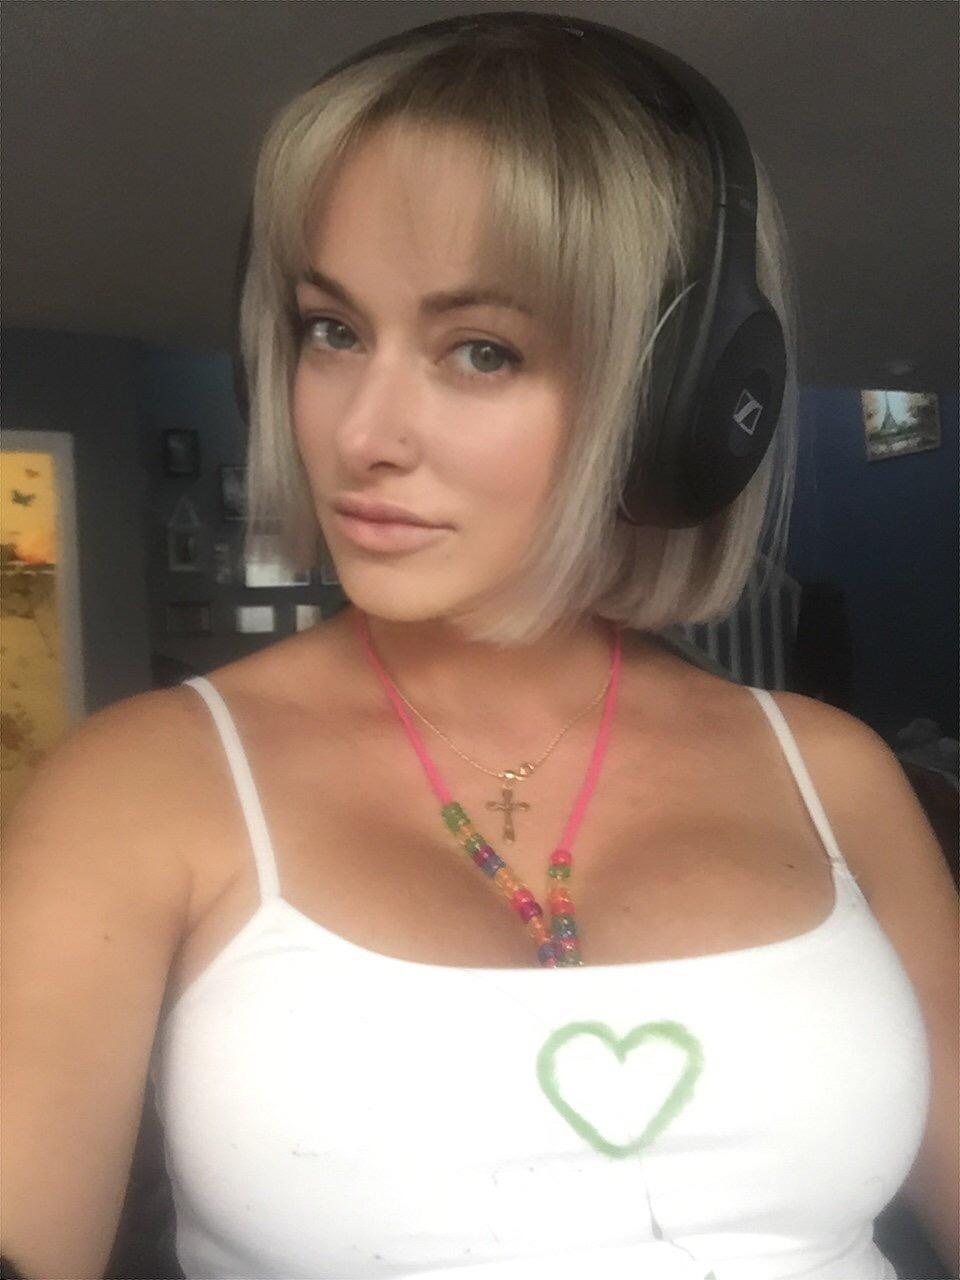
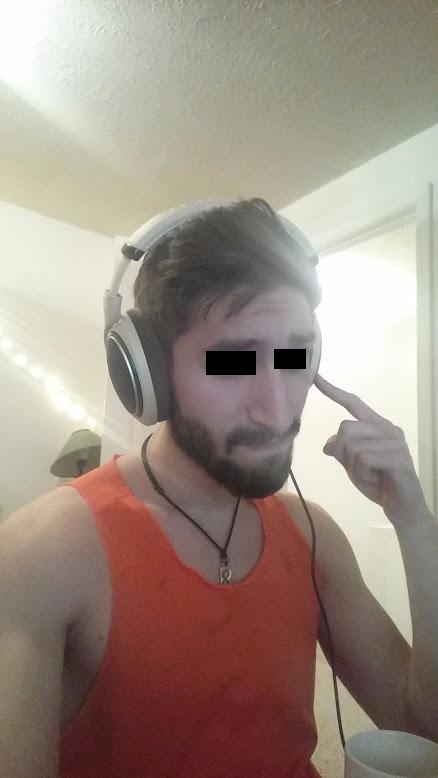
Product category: headphones
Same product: no